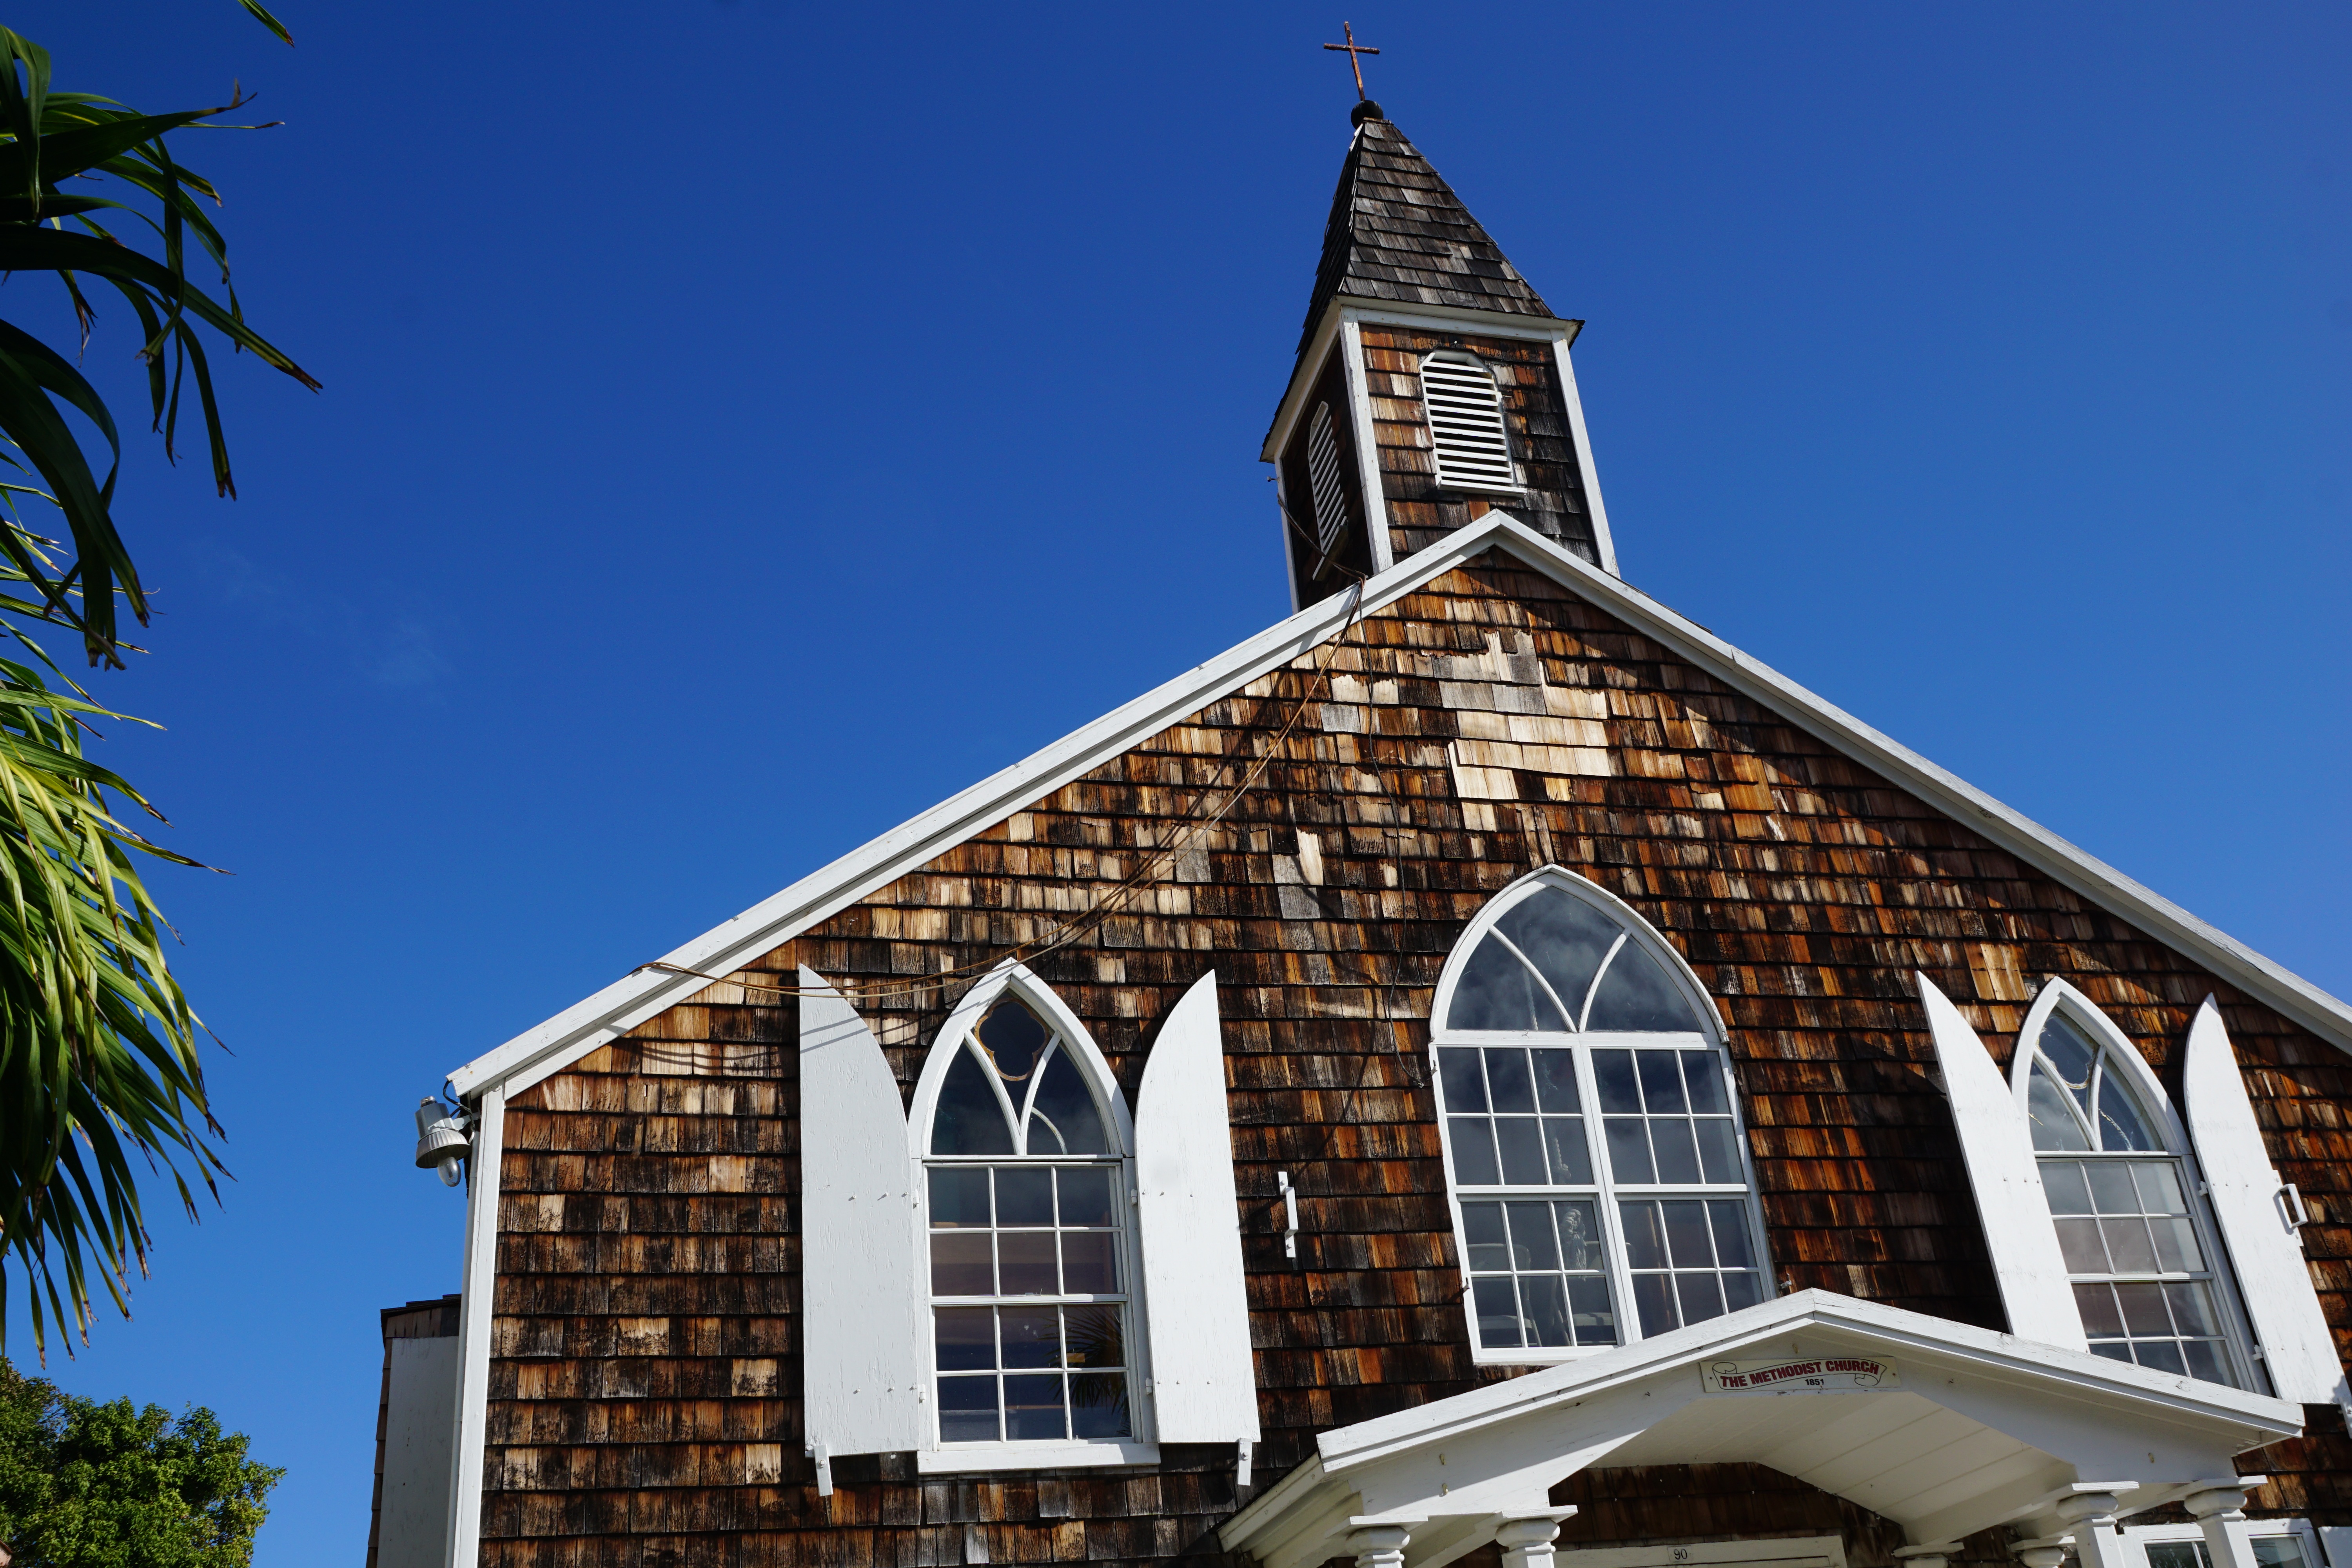
architecture, house, building, home, tower, landmark, facade, church, chapel, place of worship, steeple, estate, caribbean, philipsburg, residential area, st maarten